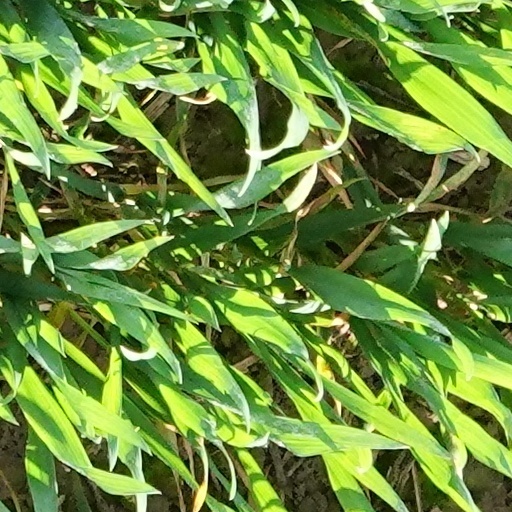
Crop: wheat